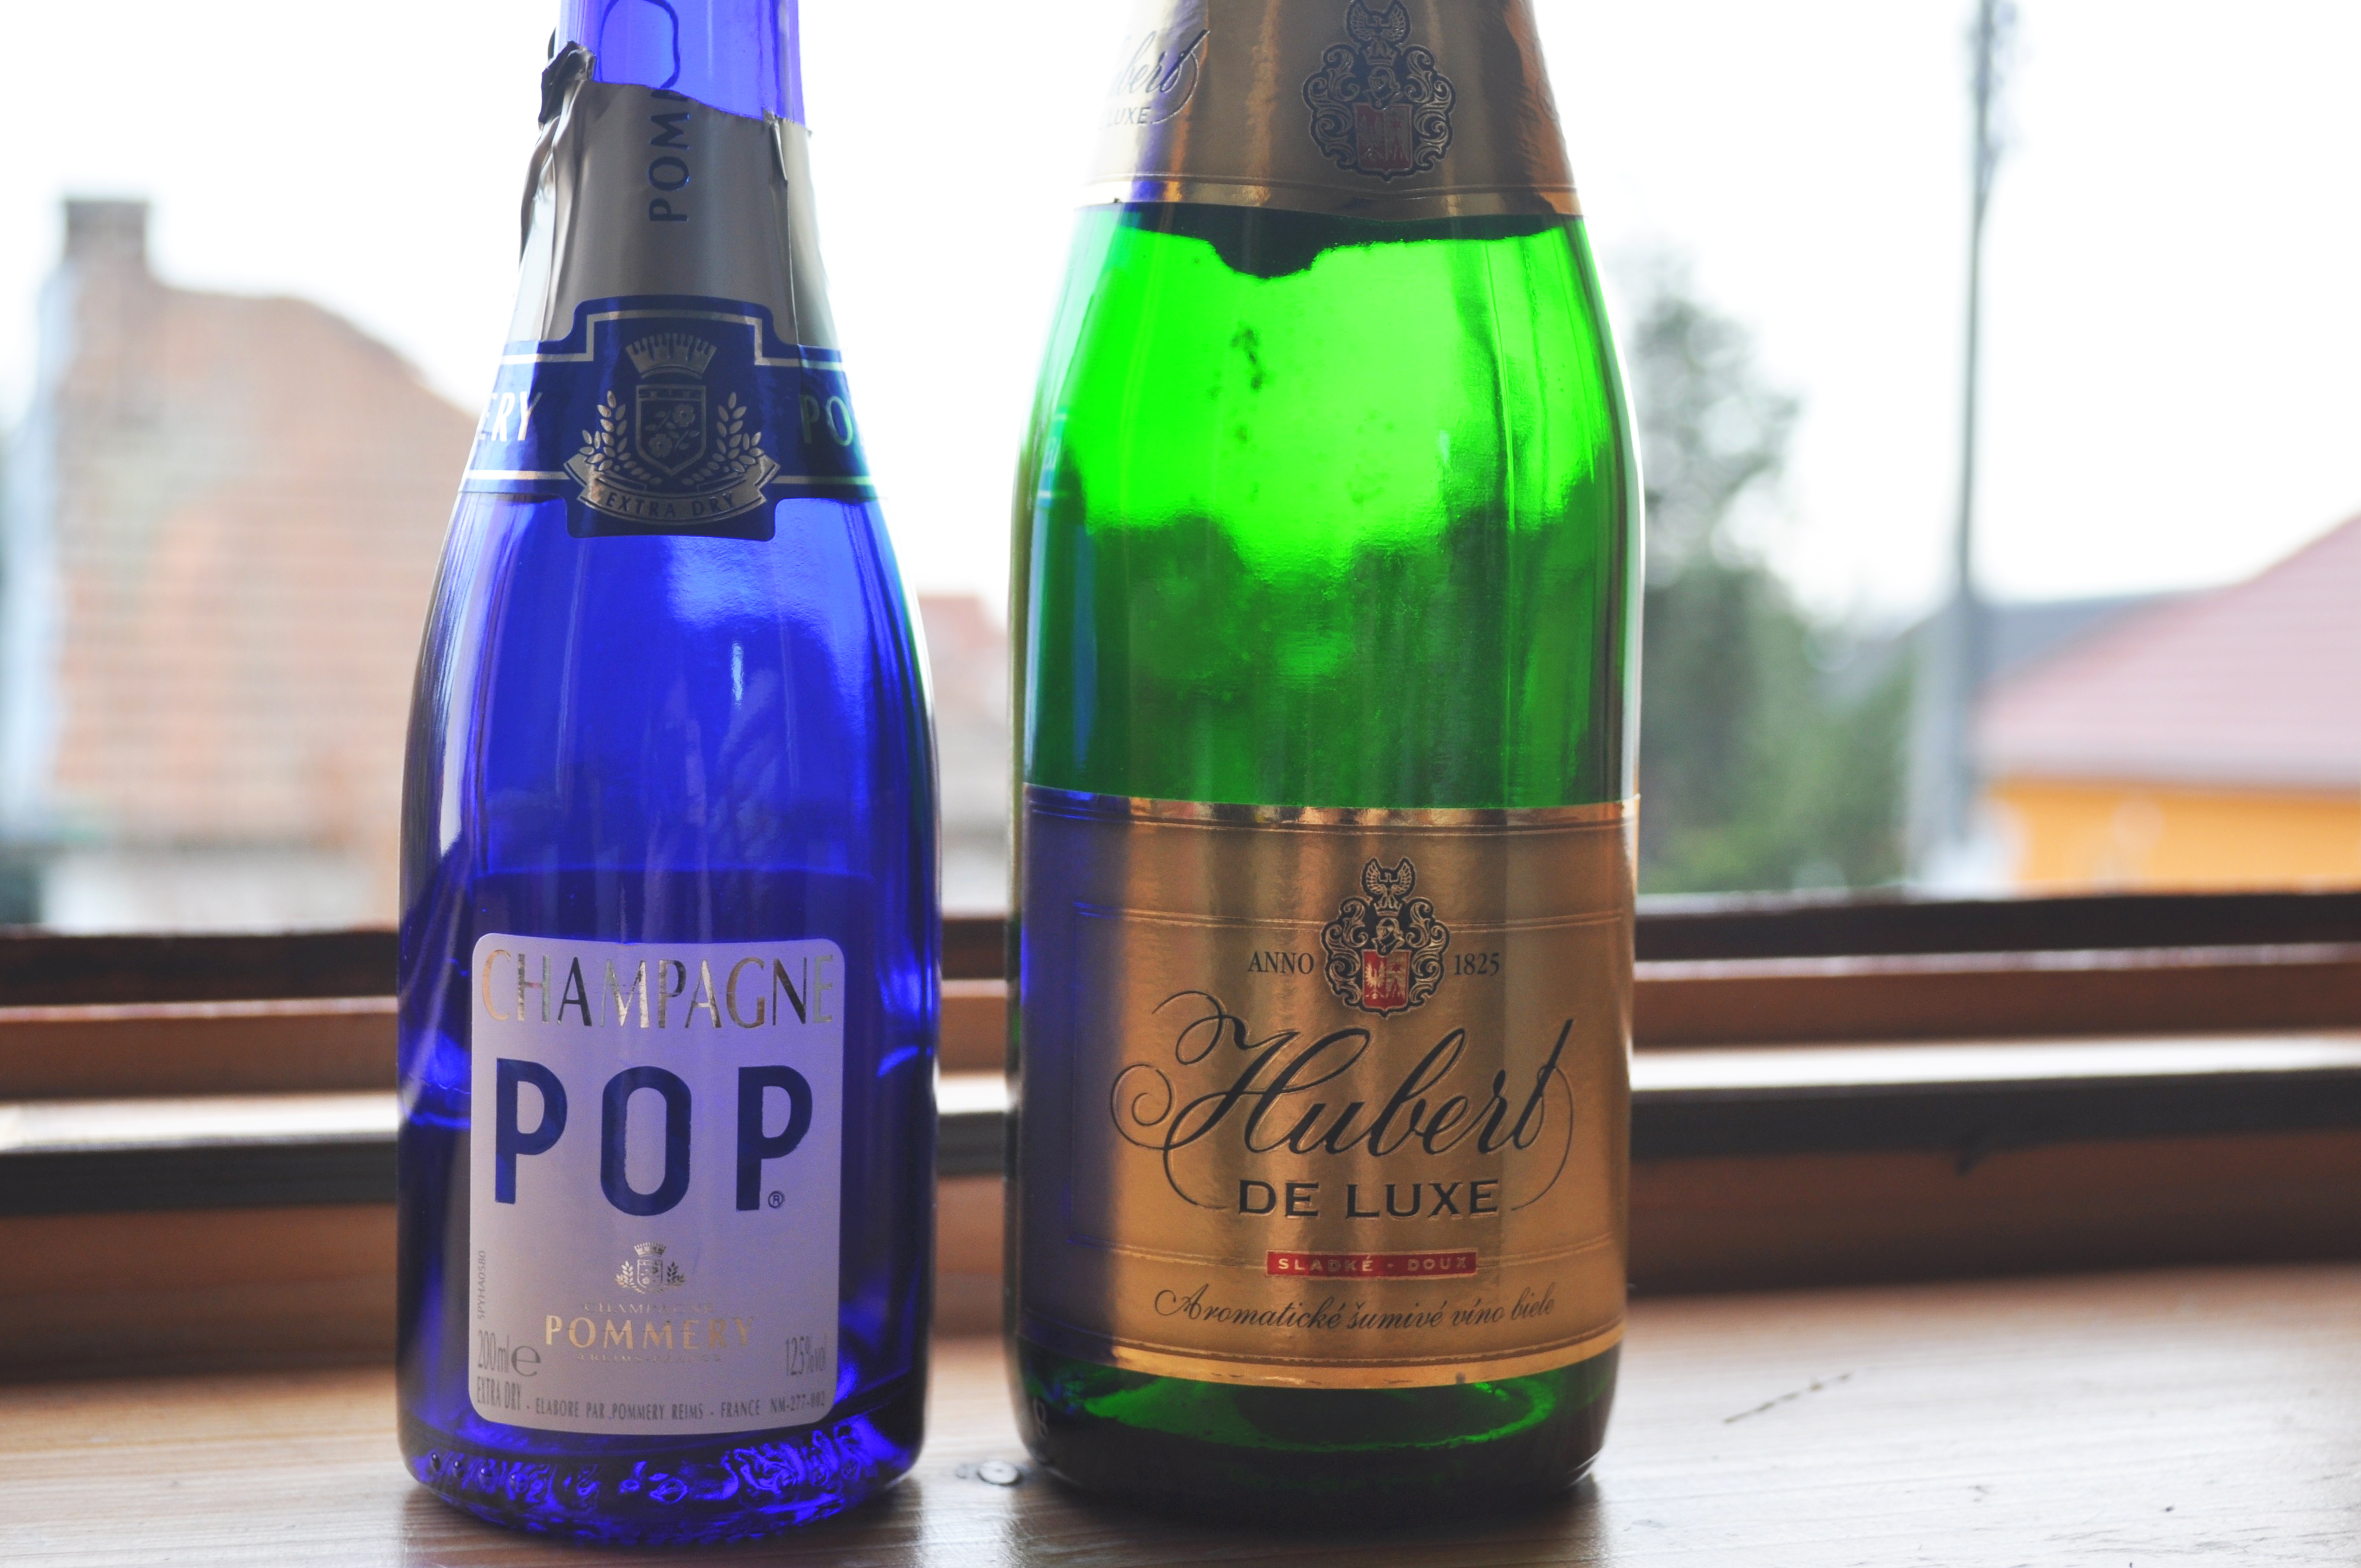
water, liquid, wine, window, glass, view, wet, summer, vacation, travel, celebration, clear, reflection, beverage, drink, bottle, merchandise, beer, alcohol, liquor, festive, wine bottle, glass bottle, container, bottles, beer bottle, champagne, alcoholic beverage, man made object, drinkware